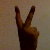
The image shows a hand gesture representing the number 2 in Indian Sign Language.